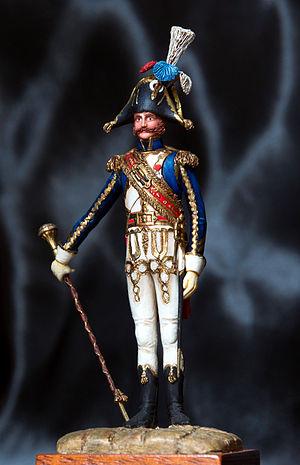
Figurine originale en plastique, éch. 54mm, représentant Jean Nicolas SENOT (1761-1837), tambour-major du 1er régiment des Grenadiers à Pied de la Garde Impériale.
Jean Nicolas Sénot est un militaire français des guerres de la Révolution et de l'Empire, connu pour avoir été de l'an VIII à 1814 le tambour-major du 1ᵉʳ régiment de grenadiers à pied de la Garde impériale.